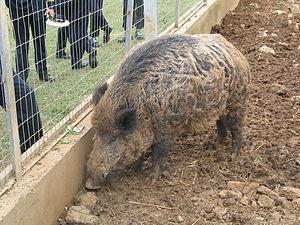
Aldo
L'escadron de Chasse 3/3 « Ardennes » est une unité de combat de l'Armée de l'air française. Actuellement installée sur la base aérienne 133 Nancy-Ochey, elle est équipée de Mirage 2000D, biplace d'assaut conventionnel tout temps.
L'escadron de Chasse 3/3 « Ardennes » est une unité de combat de l'Armée de l'air française. Actuellement installée sur la base aérienne 133 Nancy-Ochey, elle est équipée de Mirage 2000D, biplace d'assaut conventionnel tout temps.